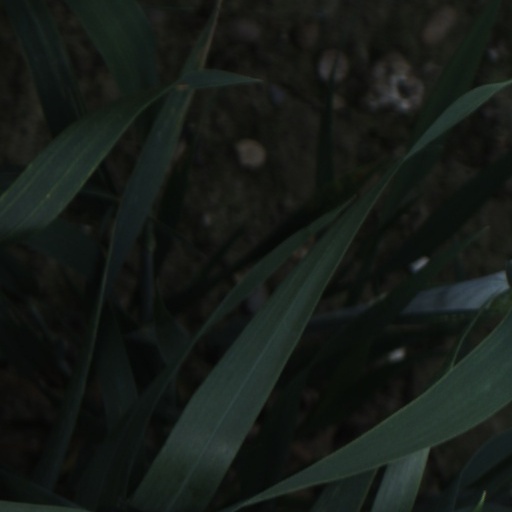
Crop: wheat